Yamaha Motor Company

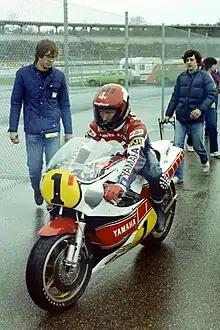
Three-time Grand Championship winner Kenny Roberts at the 1981 German Grand Prix

In motorcycle racing Yamaha has won 39 world championships, including seven in MotoGP and 10 in the preceding 500 cc two-stroke class, and two in World Superbike. In addition Yamaha have recorded 210 victories at the Isle of Man TT and head the list of victories at the Sidecar TT with 40. Past Yamaha riders include: Jarno Saarinen, Giacomo Agostini, Bob Hannah, Heikki Mikkola, Bruce Anstey, Kenny Roberts, Eddie Lawson, Wayne Rainey, Jeremy McGrath, Stefan Merriman, Dave Molyneux, Ian Hutchinson, Phil Read, Chad Reed, Ben Spies, Jorge Lorenzo, and nine-time world champion Valentino Rossi.